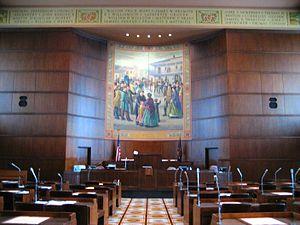
Le Capitole de l'État de l'Oregon aux États-Unis est le bâtiment abritant l'assemblée législative, les bureaux du gouverneur, du secrétaire d'État et du Trésorier de l'État d'Oregon. Il se situe dans la ville de Salem, capitale de l'État. Le bâtiment actuel, construit pendant la Grande Dépression entre 1936 et 1938 et agrandi en 1977, est le troisième bâtiment abritant le gouvernement de l'État à Salem. Les deux précédents ont été détruits par le feu, l'un en 1855 et l'autre en 1935.